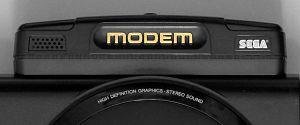
Le Sega Meganet, également appelé Net Work System, était un réseau informatique mis en place au Japon le 3 novembre 1990 pour les personnes utilisant la Mega Drive. Les joueurs branchaient le Mega Modem au port DE-9 à l'arrière de la Mega Drive et pouvaient ainsi jouer en ligne avec d'autres utilisateurs.
La Mega Drive, ou Genesis en Amérique du Nord, est une console de jeux vidéo de quatrième génération conçue et commercialisée par le constructeur japonais Sega Enterprises, Ltd. La Mega Drive est la troisième console de Sega, elle succède à la Master System. Sega sort d'abord la console au Japon sous le nom de Mega Drive en 1988, la console est ensuite lancée en 1989 en Amérique du Nord, renommée Genesis sur ce territoire. En 1990, la console sort dans la plupart des autres territoires en tant que Mega Drive.